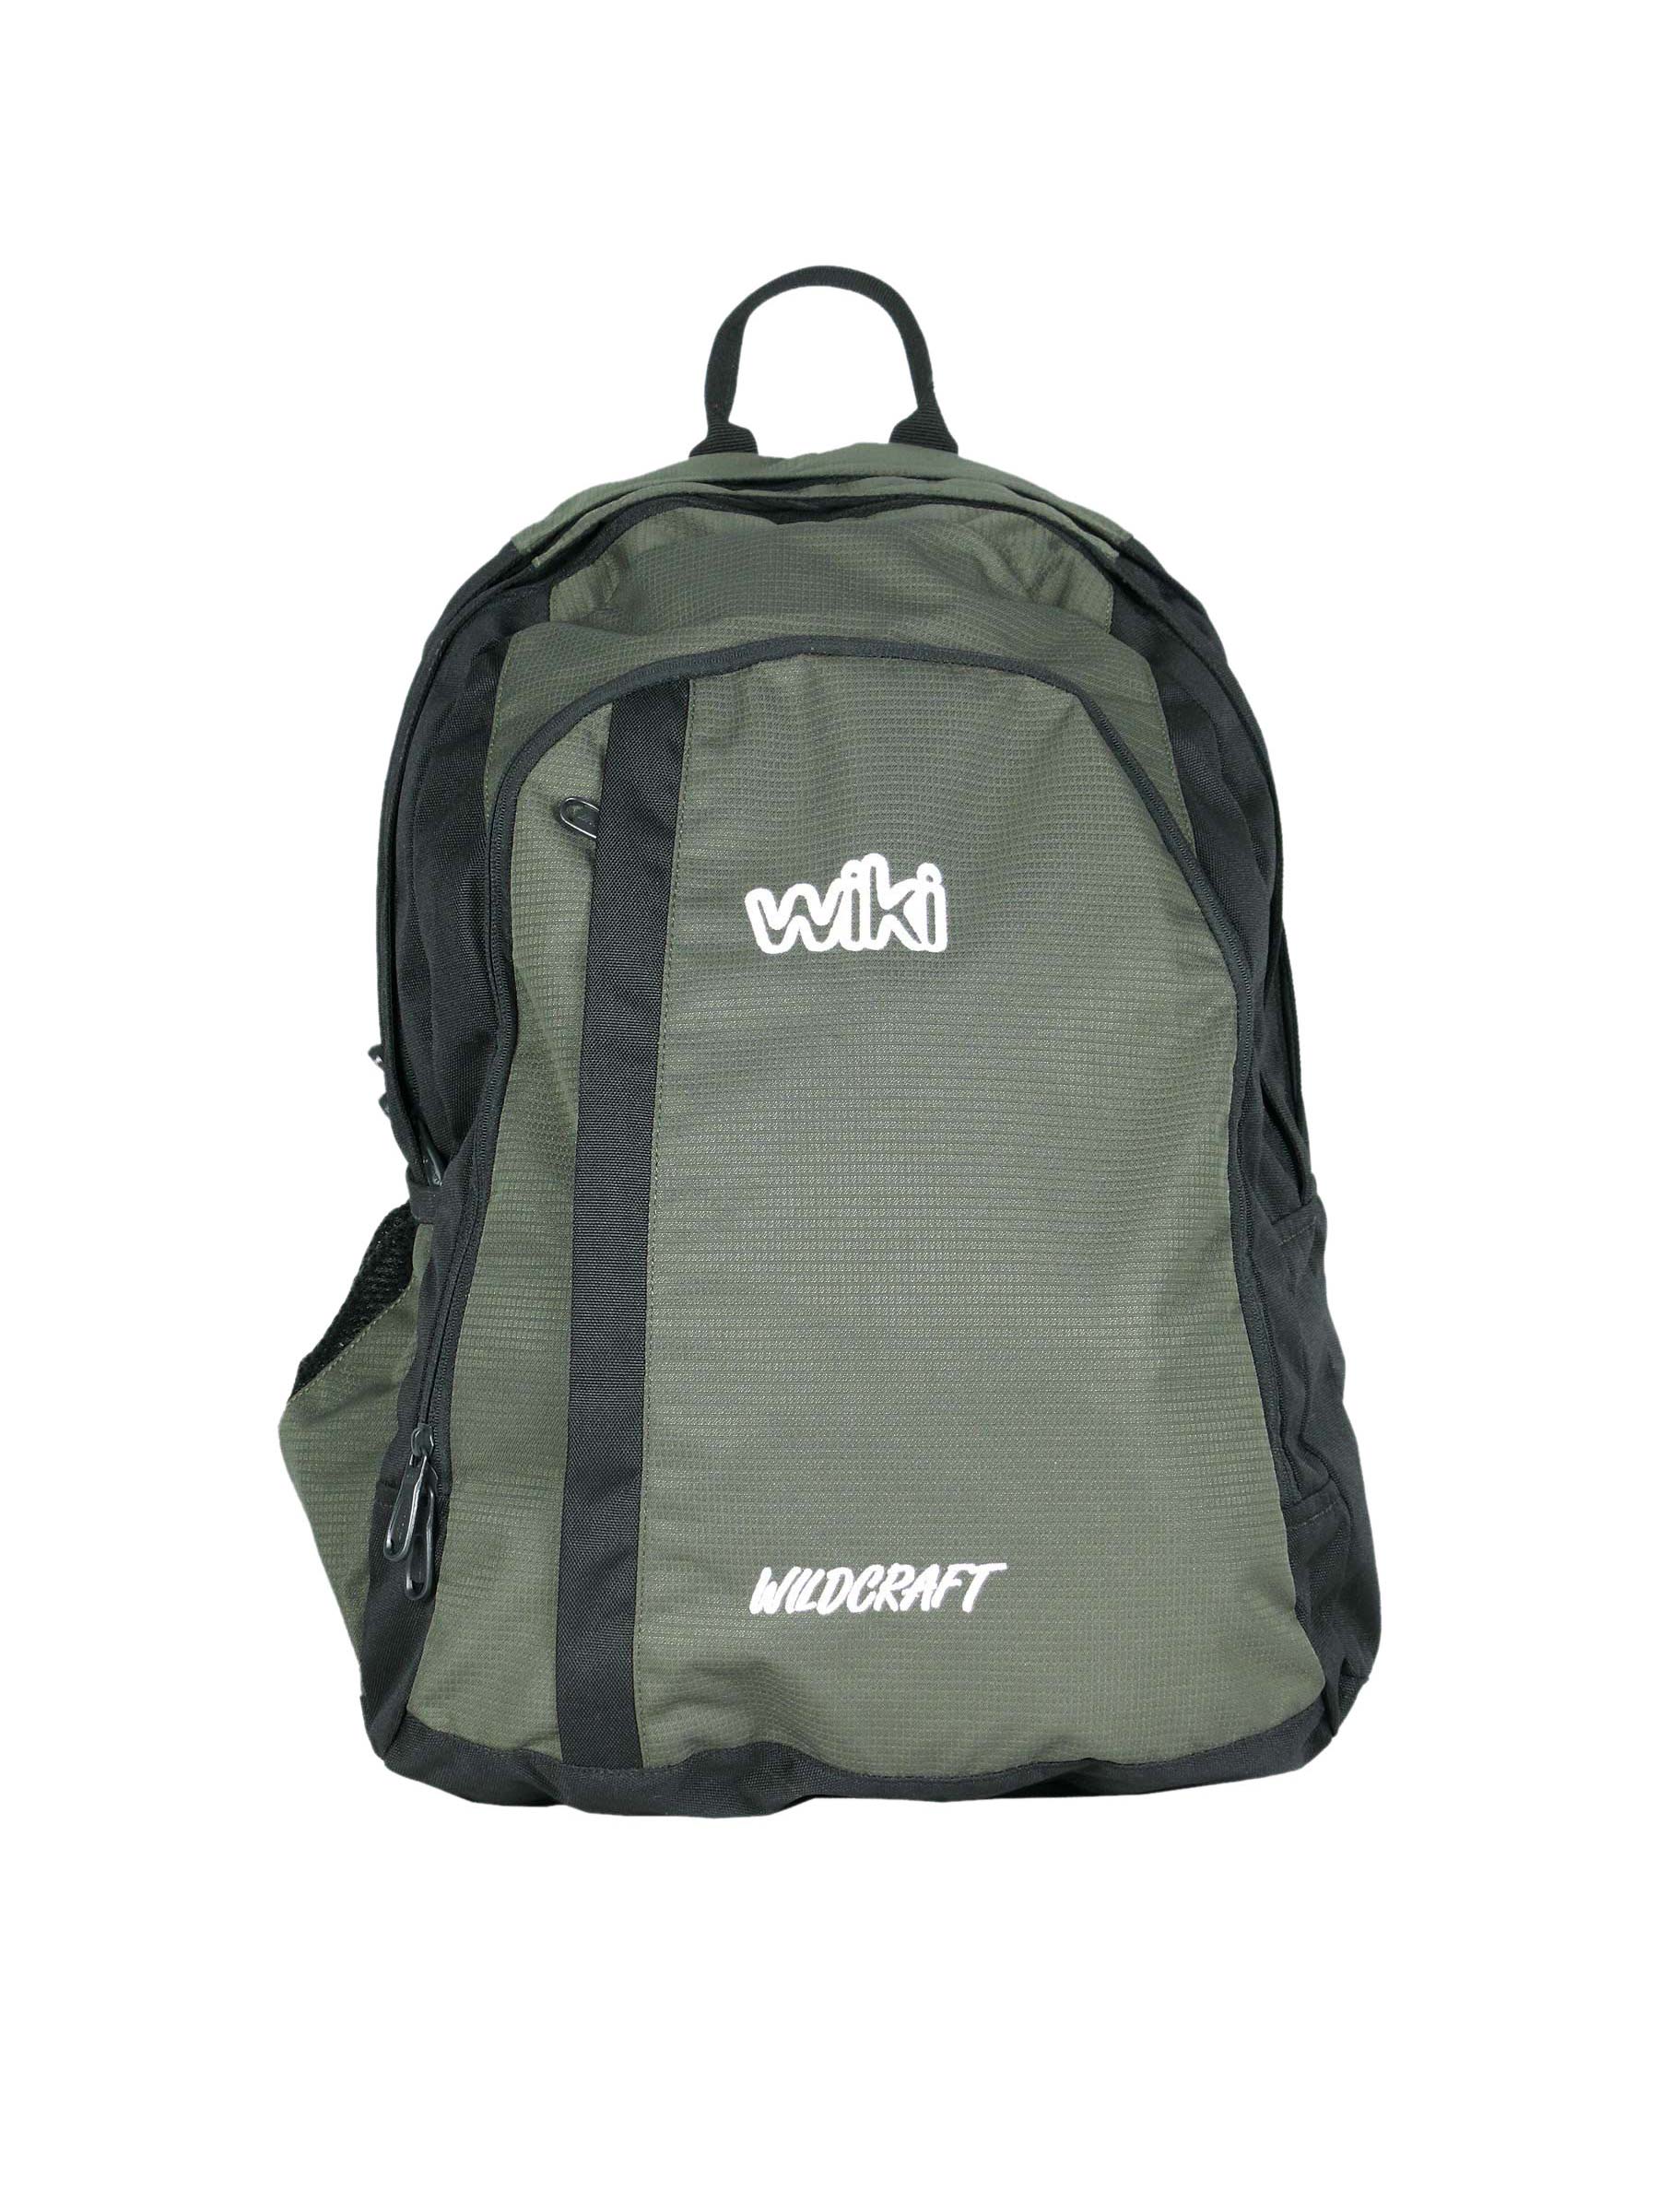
Wildcraft Unisex Olive Green Backpack
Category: Accessories / Bags / Backpacks
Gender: Unisex
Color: Olive
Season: Summer 2017
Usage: Casual